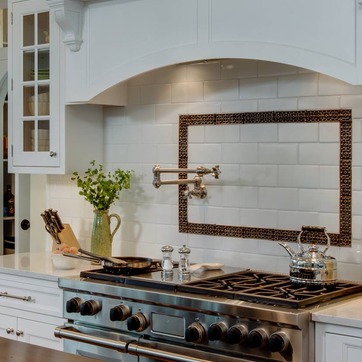
Material: metal